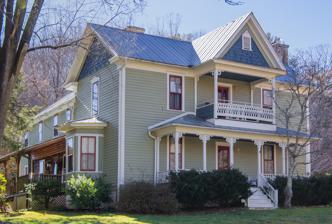
Building: Brigman-Chambers House
Country: United States of America
Year built: 1880
Historic house in North Carolina, United States United States historic place Brigman-Chambers House U.S. National Register of Historic Places Show map of North Carolina Show map of the United States Location NC 1003, 0.6. mi. W of jct. with NC 2118, Weaverville, North Carolina Coordinates 35°42′22″N 82°29′27″W / 35.70611°N 82.49083°W / 35.70611; -82.49083 Area less than one acre Built c. 1845 ( 1845 ) , c. 1880 Built by Morris, Fabe Architectural style I-house NRHP reference No. 04000573 Added to NRHP June 2, 2004 Brigman-Chambers House is a historic house located at Weaverville , Buncombe County, North Carolina . Description and history The earliest log section was built about 1845, and forms the rear ell. It was raised to a full two stories in the 1930s, and additions were made to the ell about 1960 and 2000. The main section was built about 1880, and is a two-story, frame I-house dwelling. It features a two-story portico . Both sections are sheathed in weatherboard. It was listed on the National Register of Historic Places on June 2, 2004. References